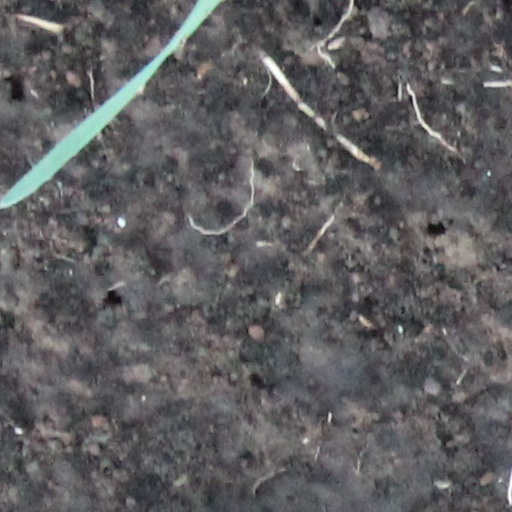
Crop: wheat